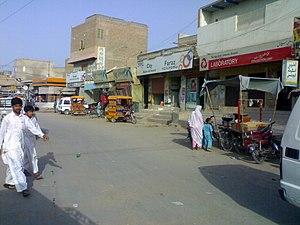
Le district de Naushahro Feroze est une subdivision administrative de la province du Sind au Pakistan. Il est constitué autour de sa capitale Naushahro Feroze mais sa plus grande ville est Moro.